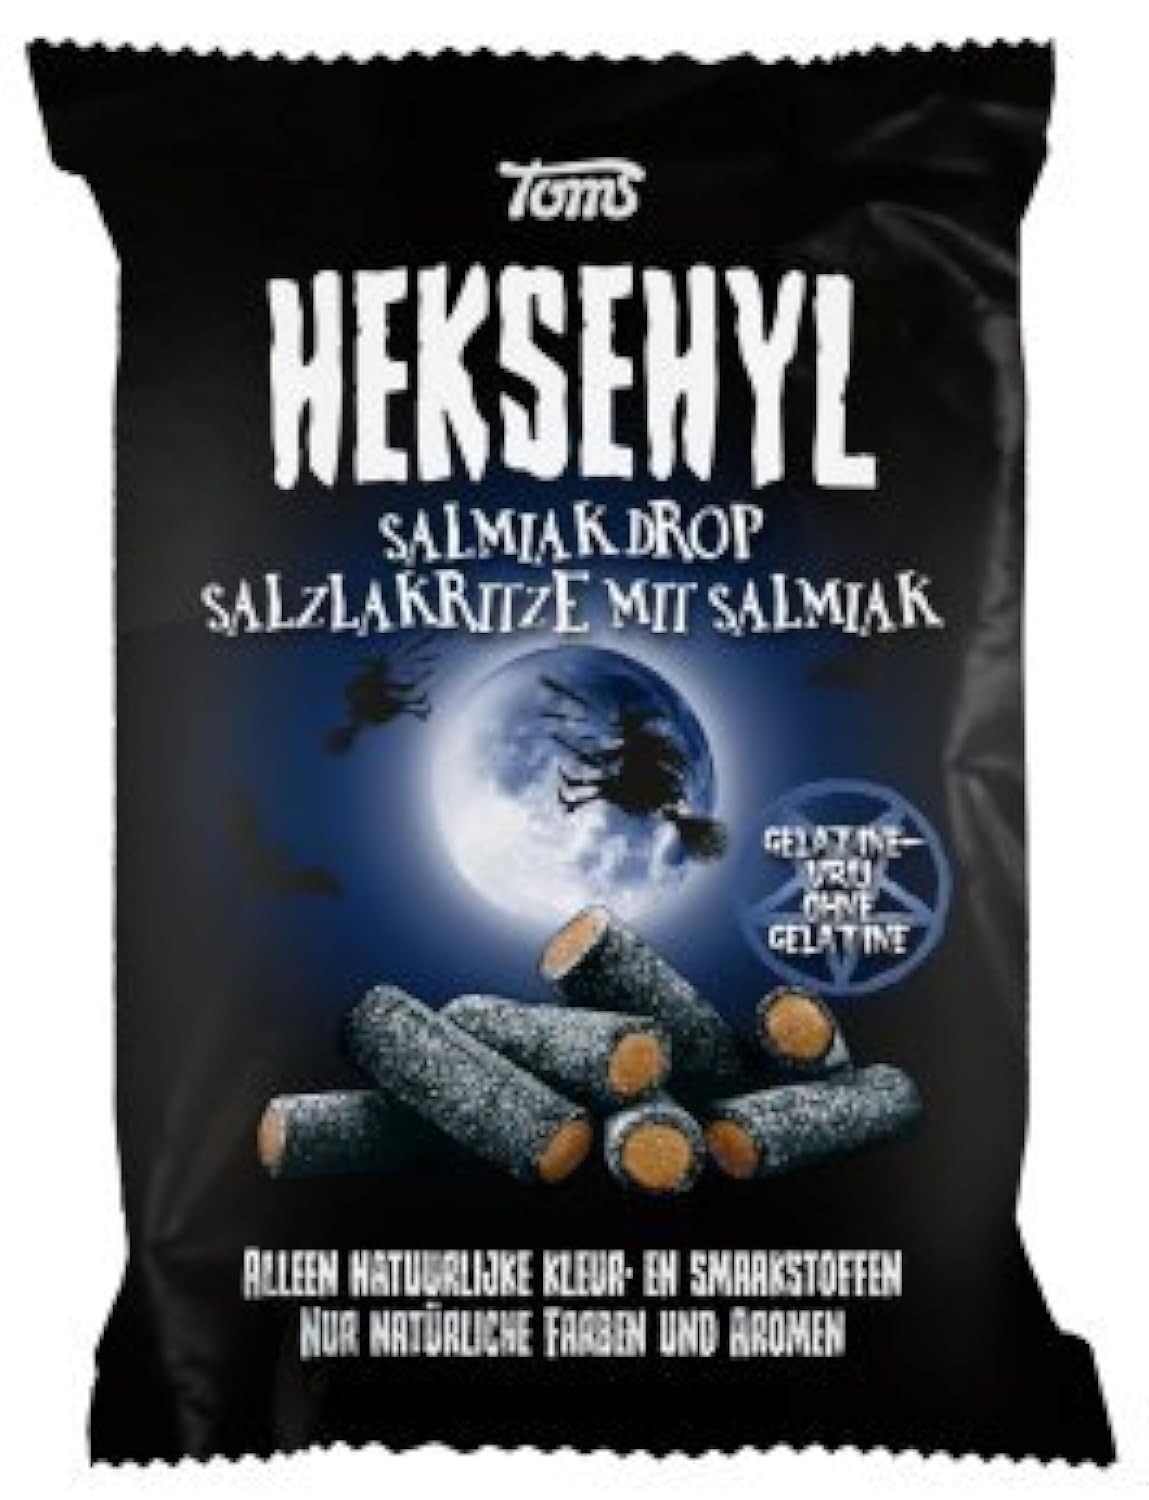
Item Name: Licorice in Bag - Pingvin Tom Heksehyl Zout (Zoute Salmiak Staafjes/Salty Sticks Filled with Salmiak),10.6 oz
Bullet Point 1: 10.6 oz licorice pieces
Bullet Point 2: Country of origin: Netherlands
Bullet Point 3: Please read all label information on delivery.
Product Description: The original soft salty licorice filled with salmiak this is the perfect combination of a salty coating with mildly sweet licorice from Holland. This licorice treat is a staff and customer favorite.
Value: 10.6
Unit: Ounce

Price: 18.34